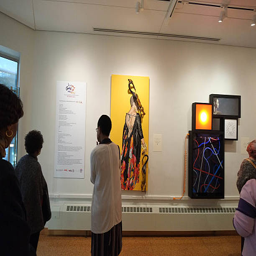
view of art work on exhibit at i found person in myself